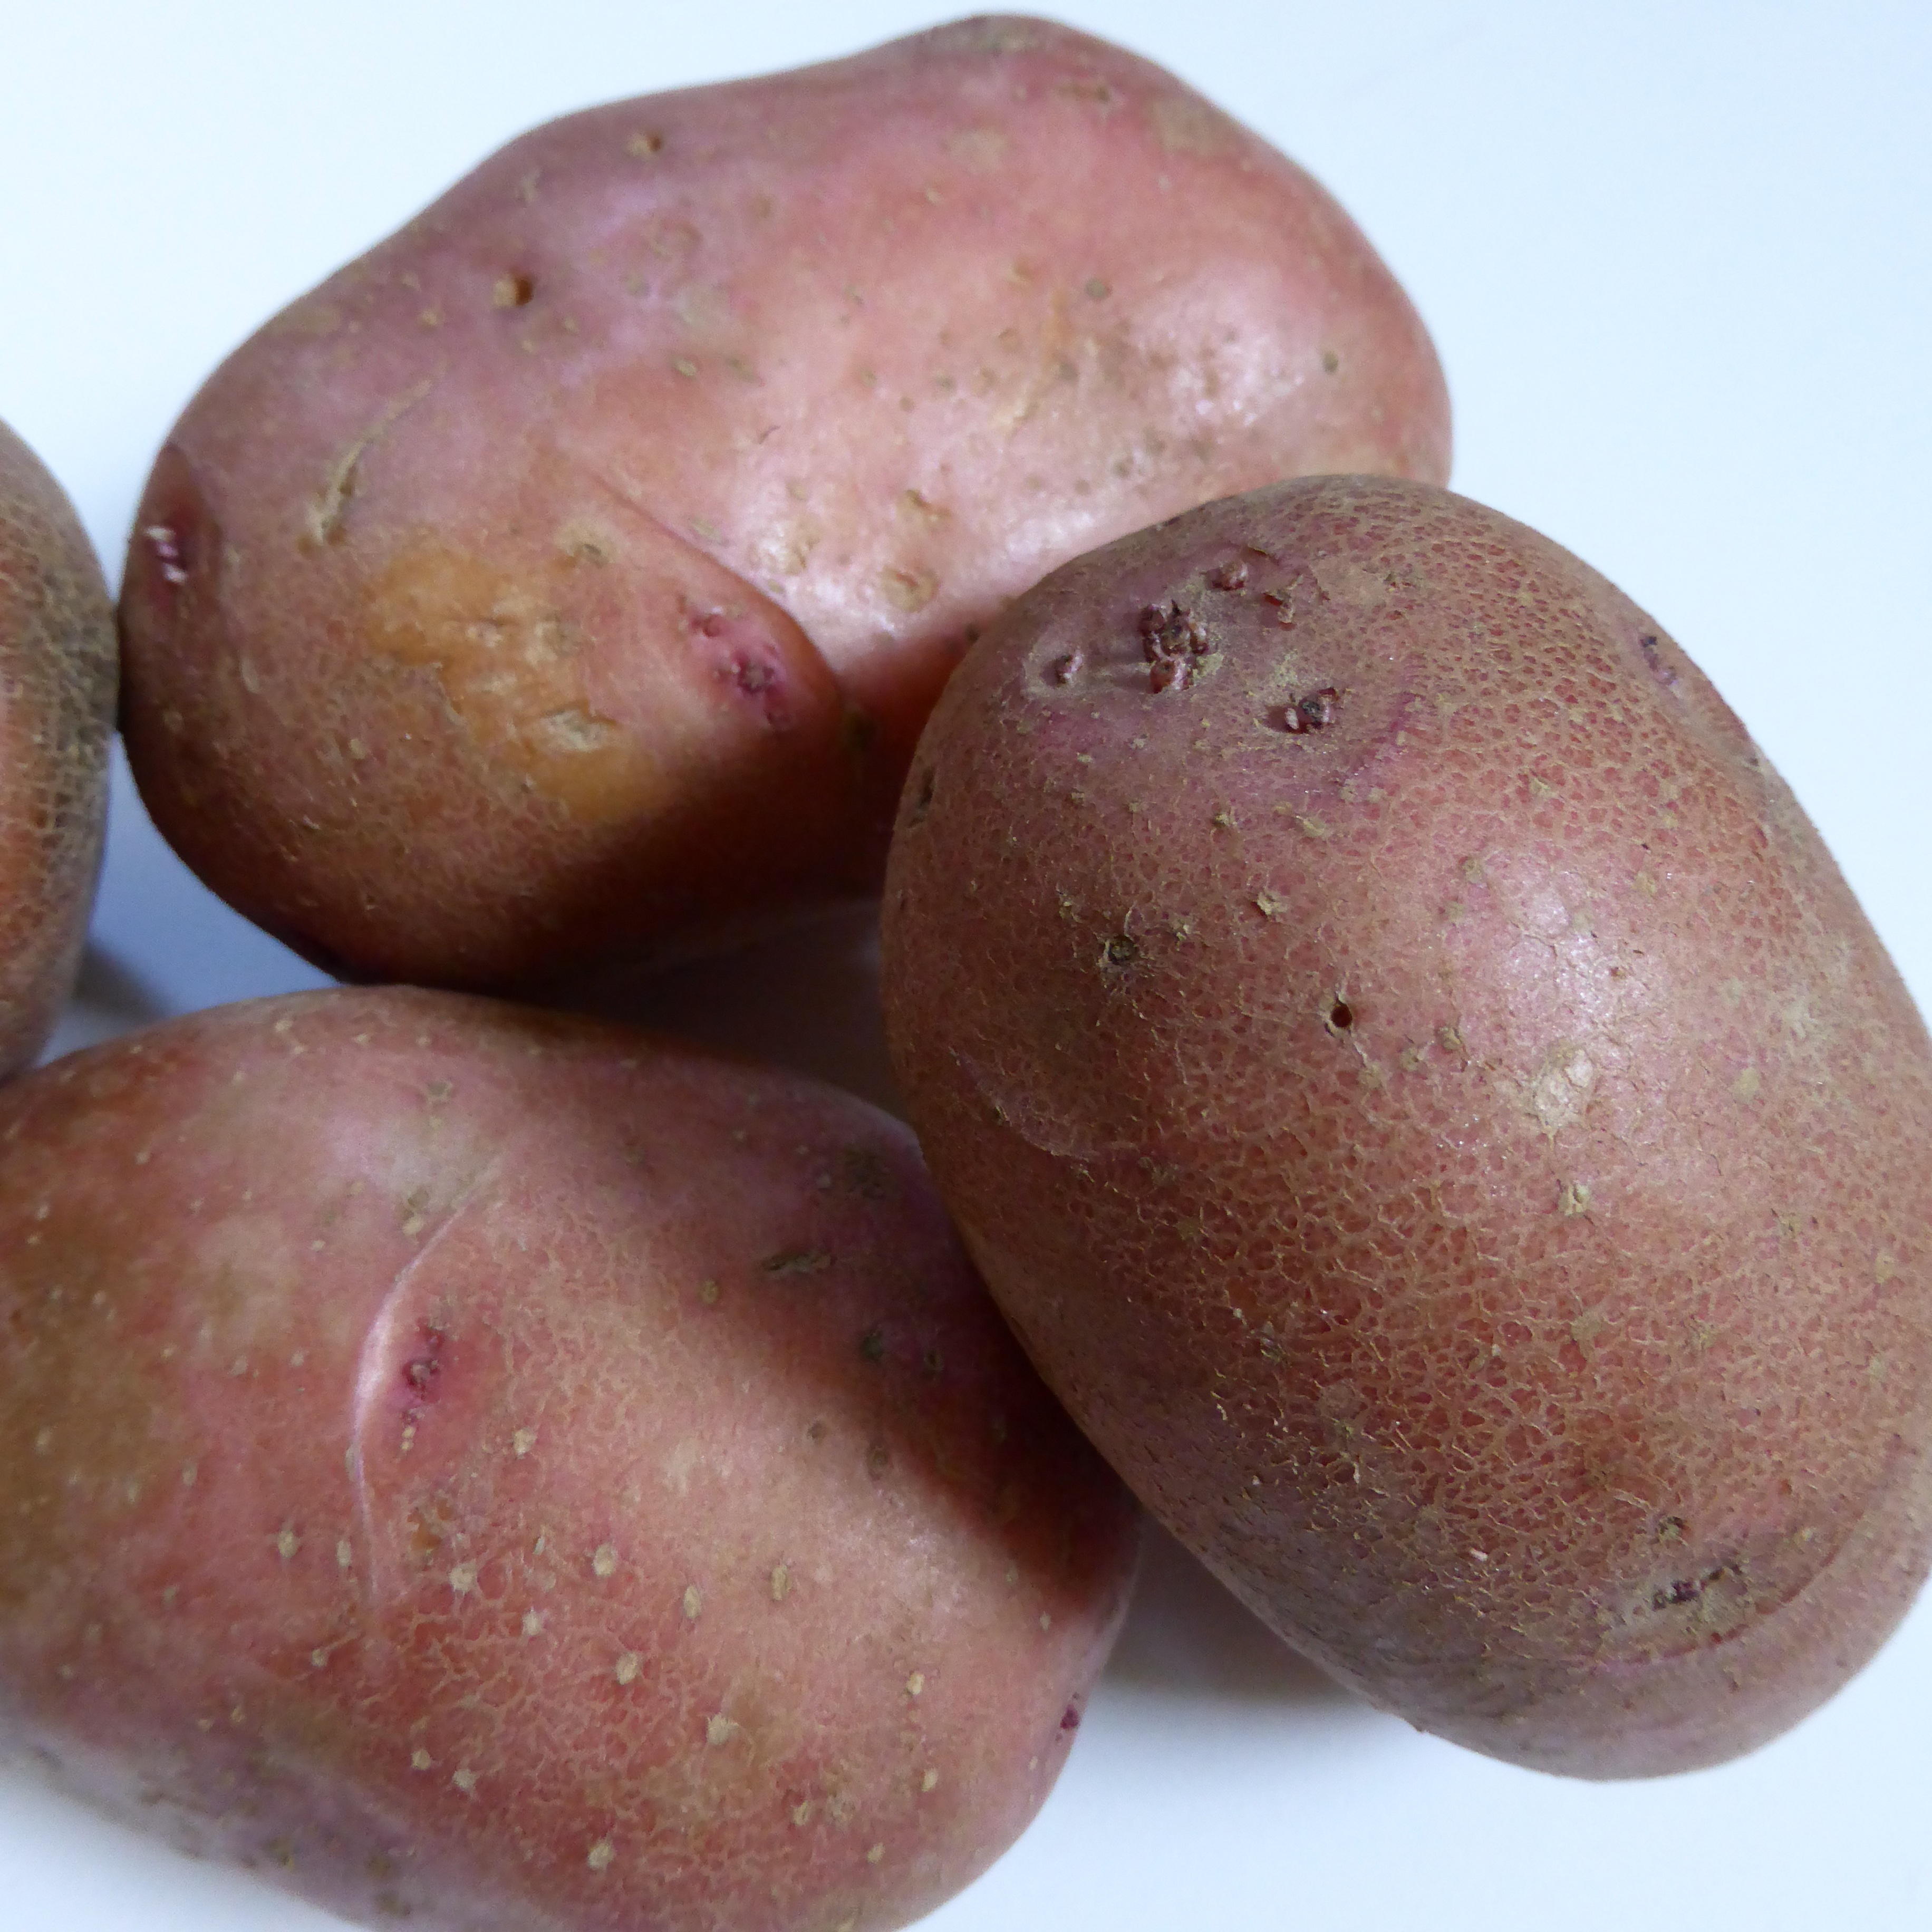
nature, plant, food, produce, vegetable, agriculture, eat, potato, vegetables, strength, potatoes, carbohydrates, bio, flowering plant, tuber, rosella, root vegetable, land plant, potato and tomato genus, red varietal